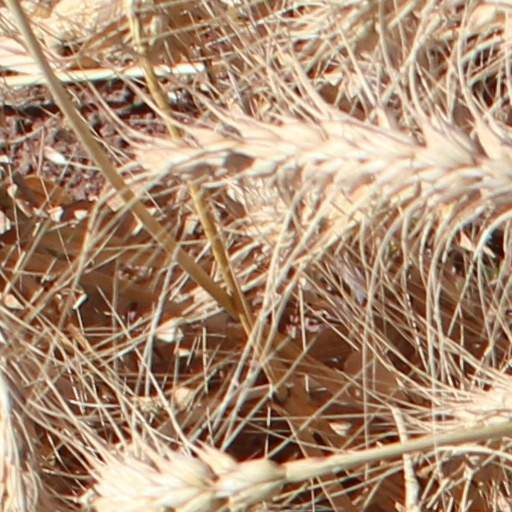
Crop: wheat